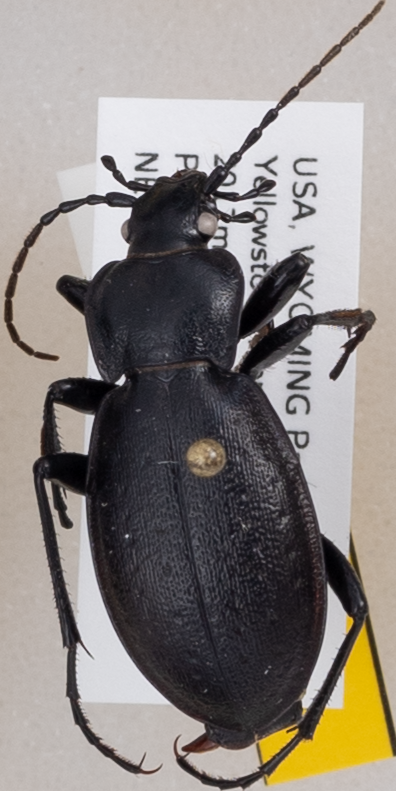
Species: Carabus taedatus
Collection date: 2019-07-10
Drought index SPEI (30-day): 0.47
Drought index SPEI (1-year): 0.2
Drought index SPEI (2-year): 1.28